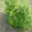
Label: willow_tree